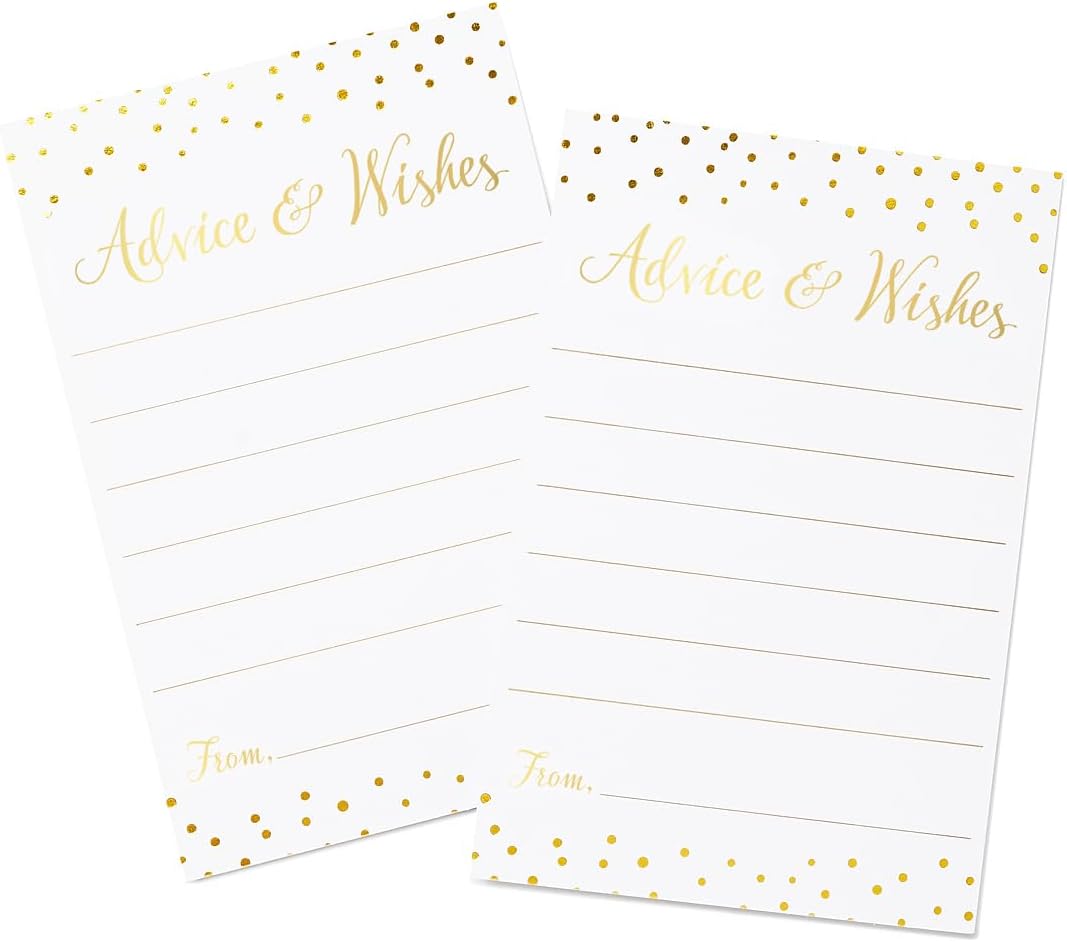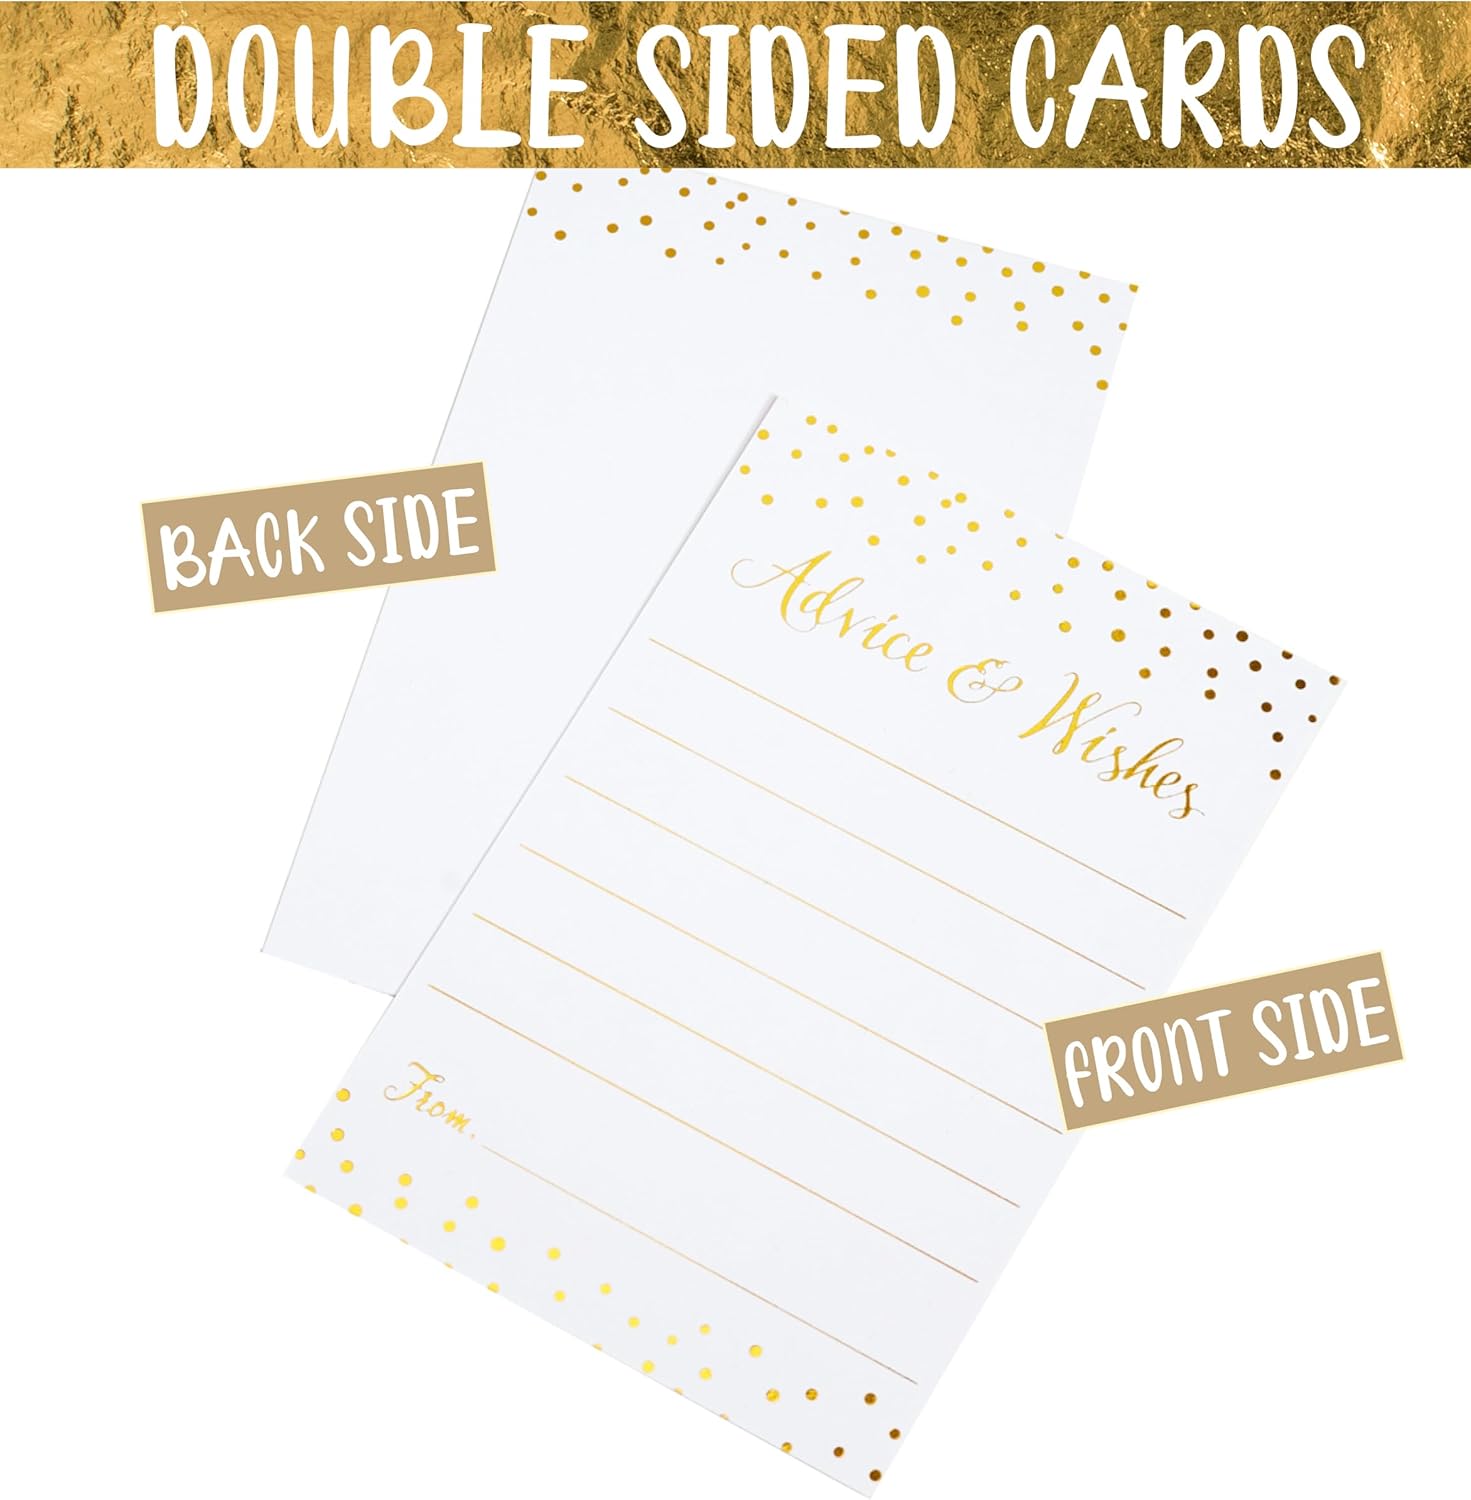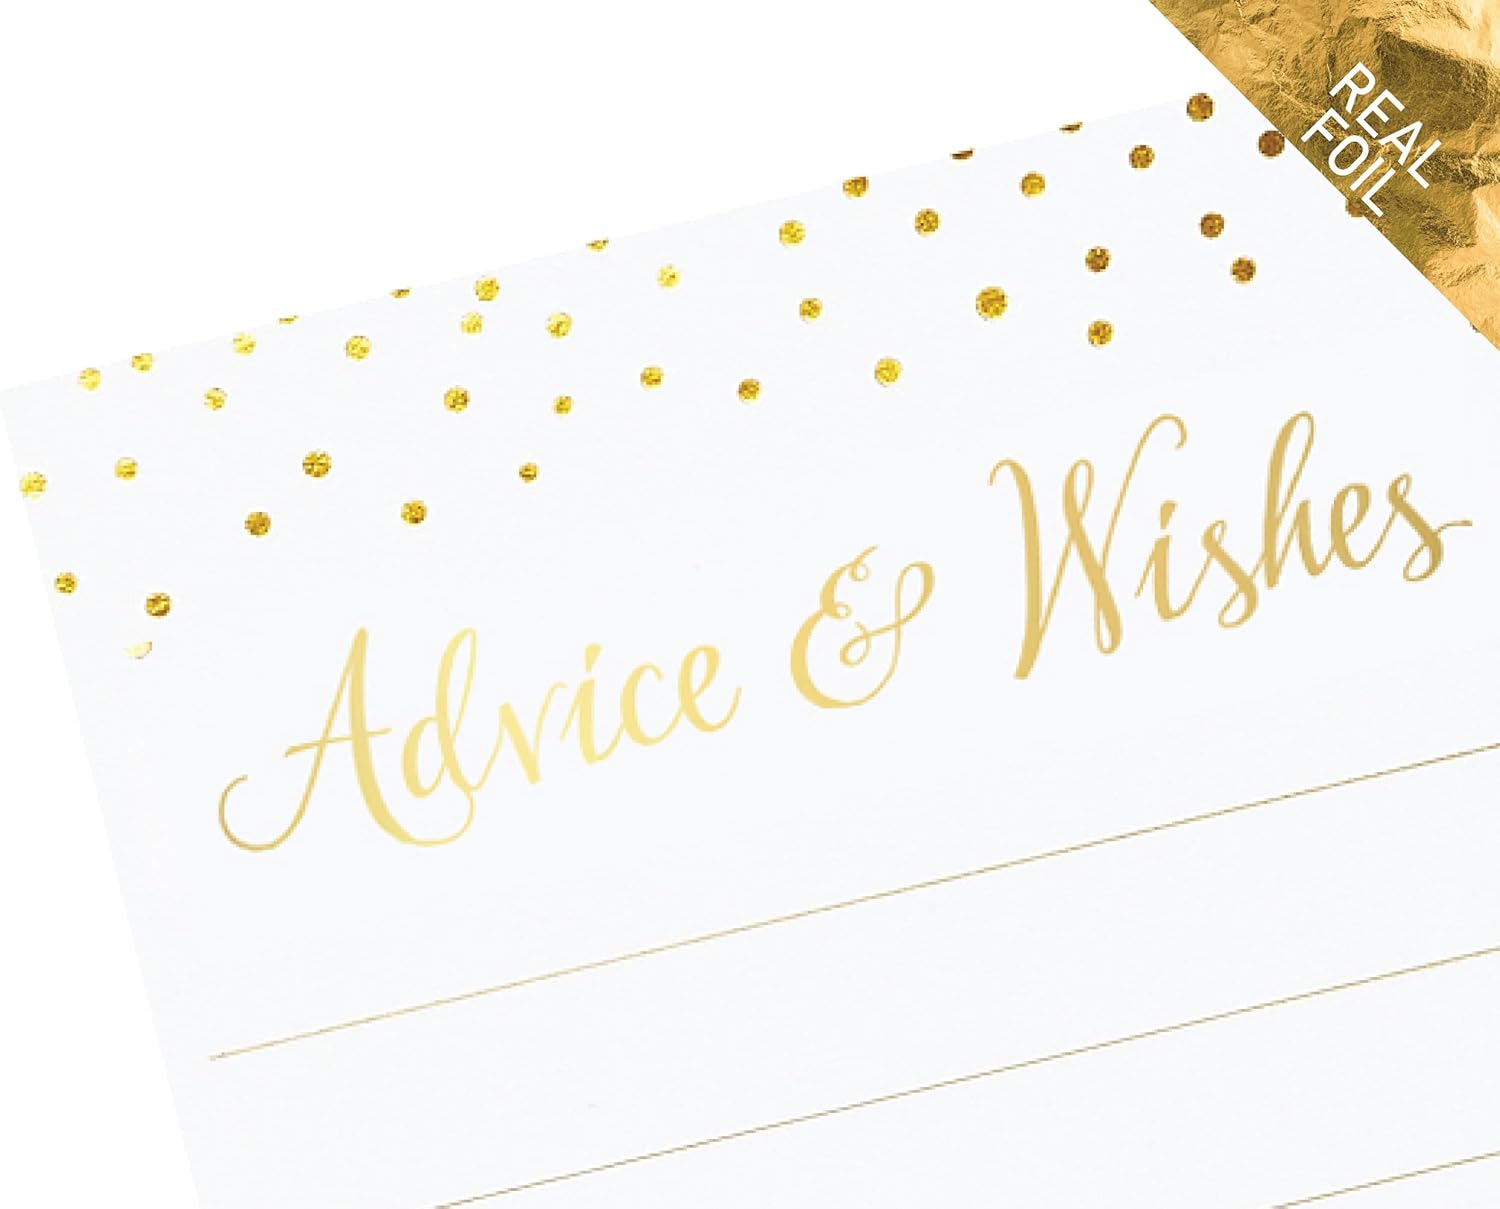
Real Gold Foil Advice and Wishes - Gold Confetti (50-cards) Any Occasion - Wedding Advice Cards, Advice for the Bride, Retirement or Graduation Party, Baby or Bridal Shower Games, Birthday Party, Engagement
Category: Office Products
Heartfelt messages for the honoree to treasure for years to come. Quality cards guaranteed to last a lifetime!
Features: REAL GOLD FOIL: 50 - Advice and Wishes cards - Any Occassion | Perfect for Weddings, Bridal Showers, Engagement Party, Bachelorette Party, Graduation Party, Retirement Party, Anniversary Party, Birthday Party | Professionally printed on high quality, Premium cardstock for easy writing with pens, pencils or anything you choose! | Deep, Rich, Vibrant Colors on these add color to your party and Tables | The honoree will love reading these messages. Coordinating items available.